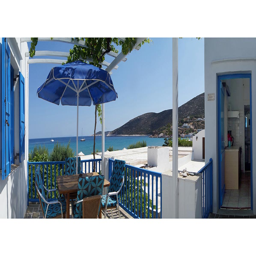
the entrance and the veranda of the apartment